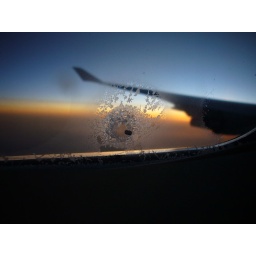
Vent hole in airplane window (failsafe pane vent)